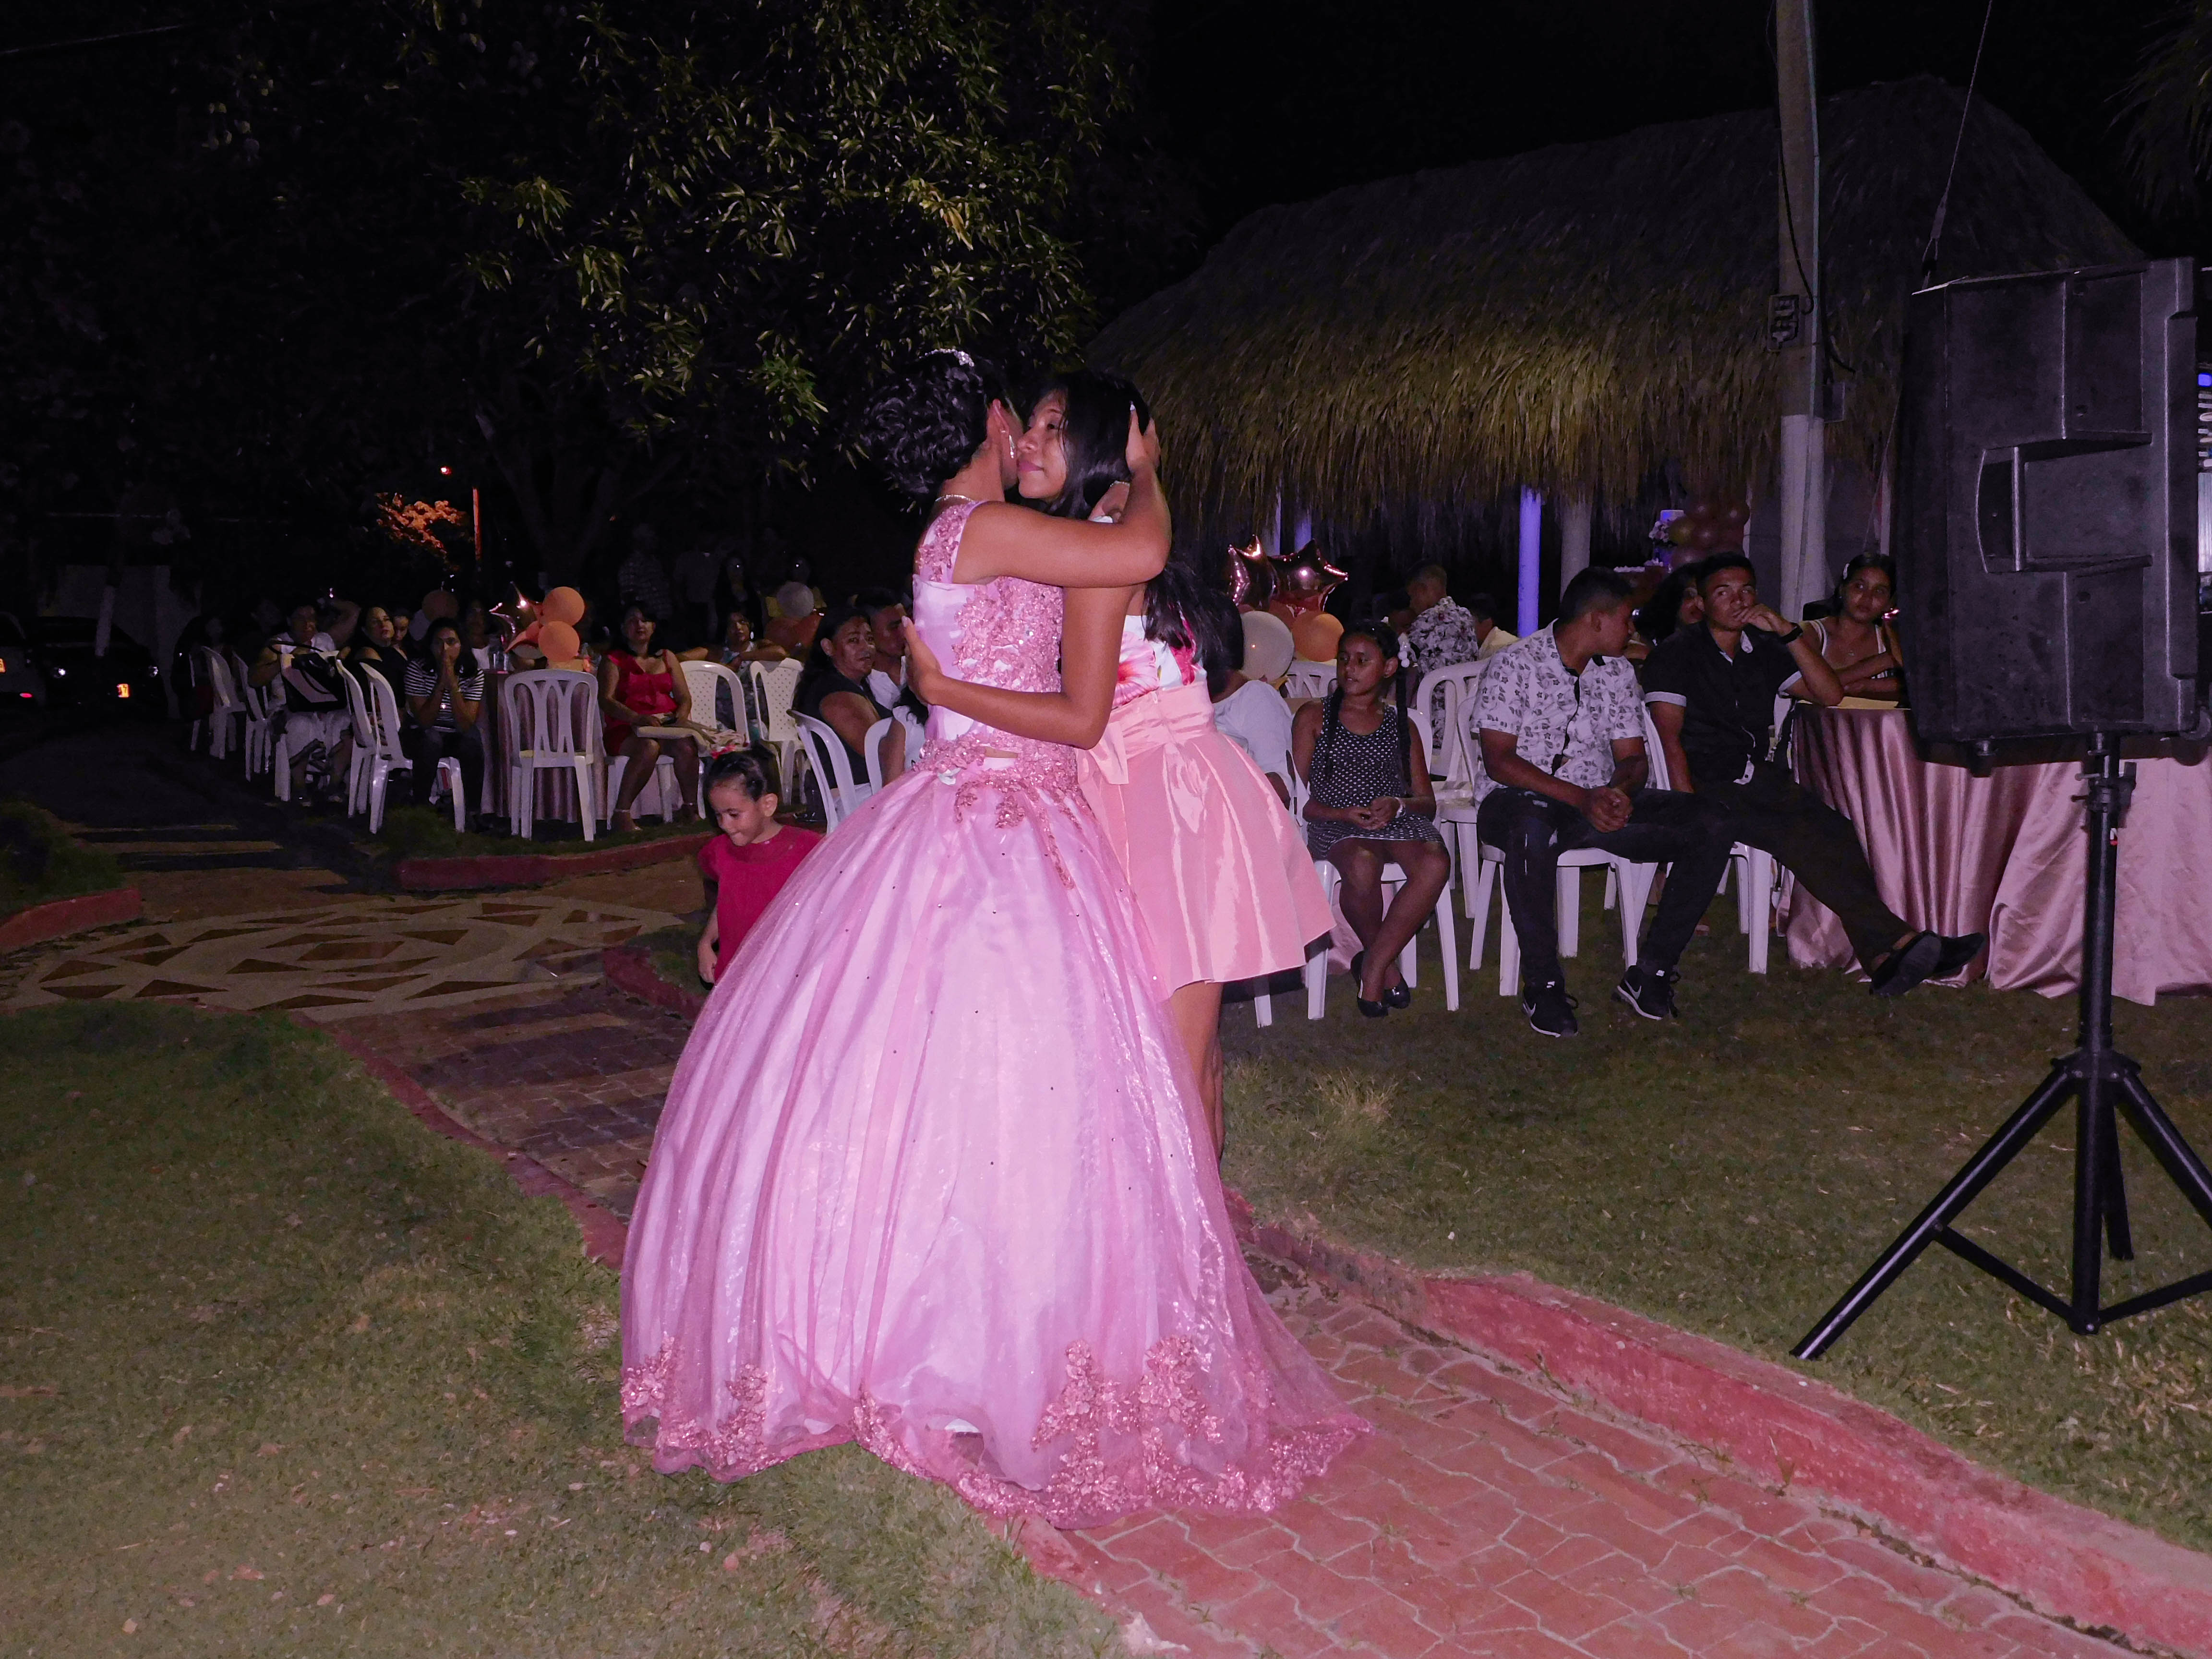
social, pink, dress, gown, quinceanera, fashion, event, night, haute couture, hoopskirt, party, ceremony, leisure, performance art, formal wear